Music of The Lord of the Rings film series

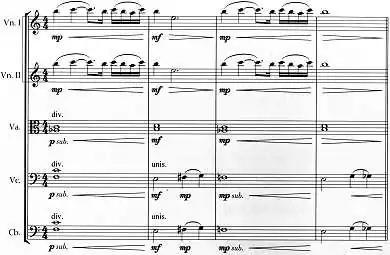
Shore orchestrated the score himself, to maintain clarity in the presentation of the music's themes. The central theme, shown here, is "The History of the Ring", first heard at the start of the first film in "Prologue: One Ring to Rule Them All" and repeated at each major event in the Ring's progress. The theme, in , is scored for first and second violins, viola, cello, and double bass.

The Canadian composer and conductor Howard Shore composed, orchestrated, conducted and produced the film trilogy's music.